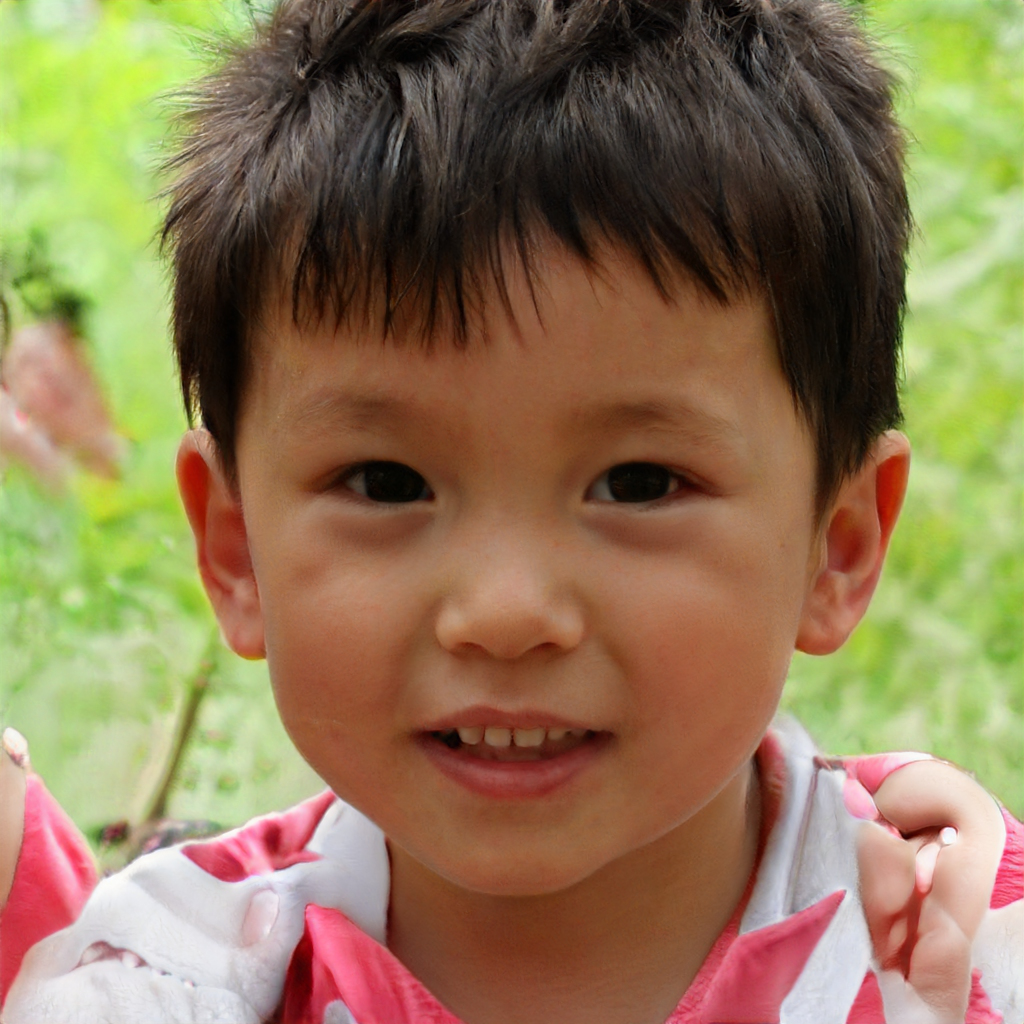
Label: No Watermark